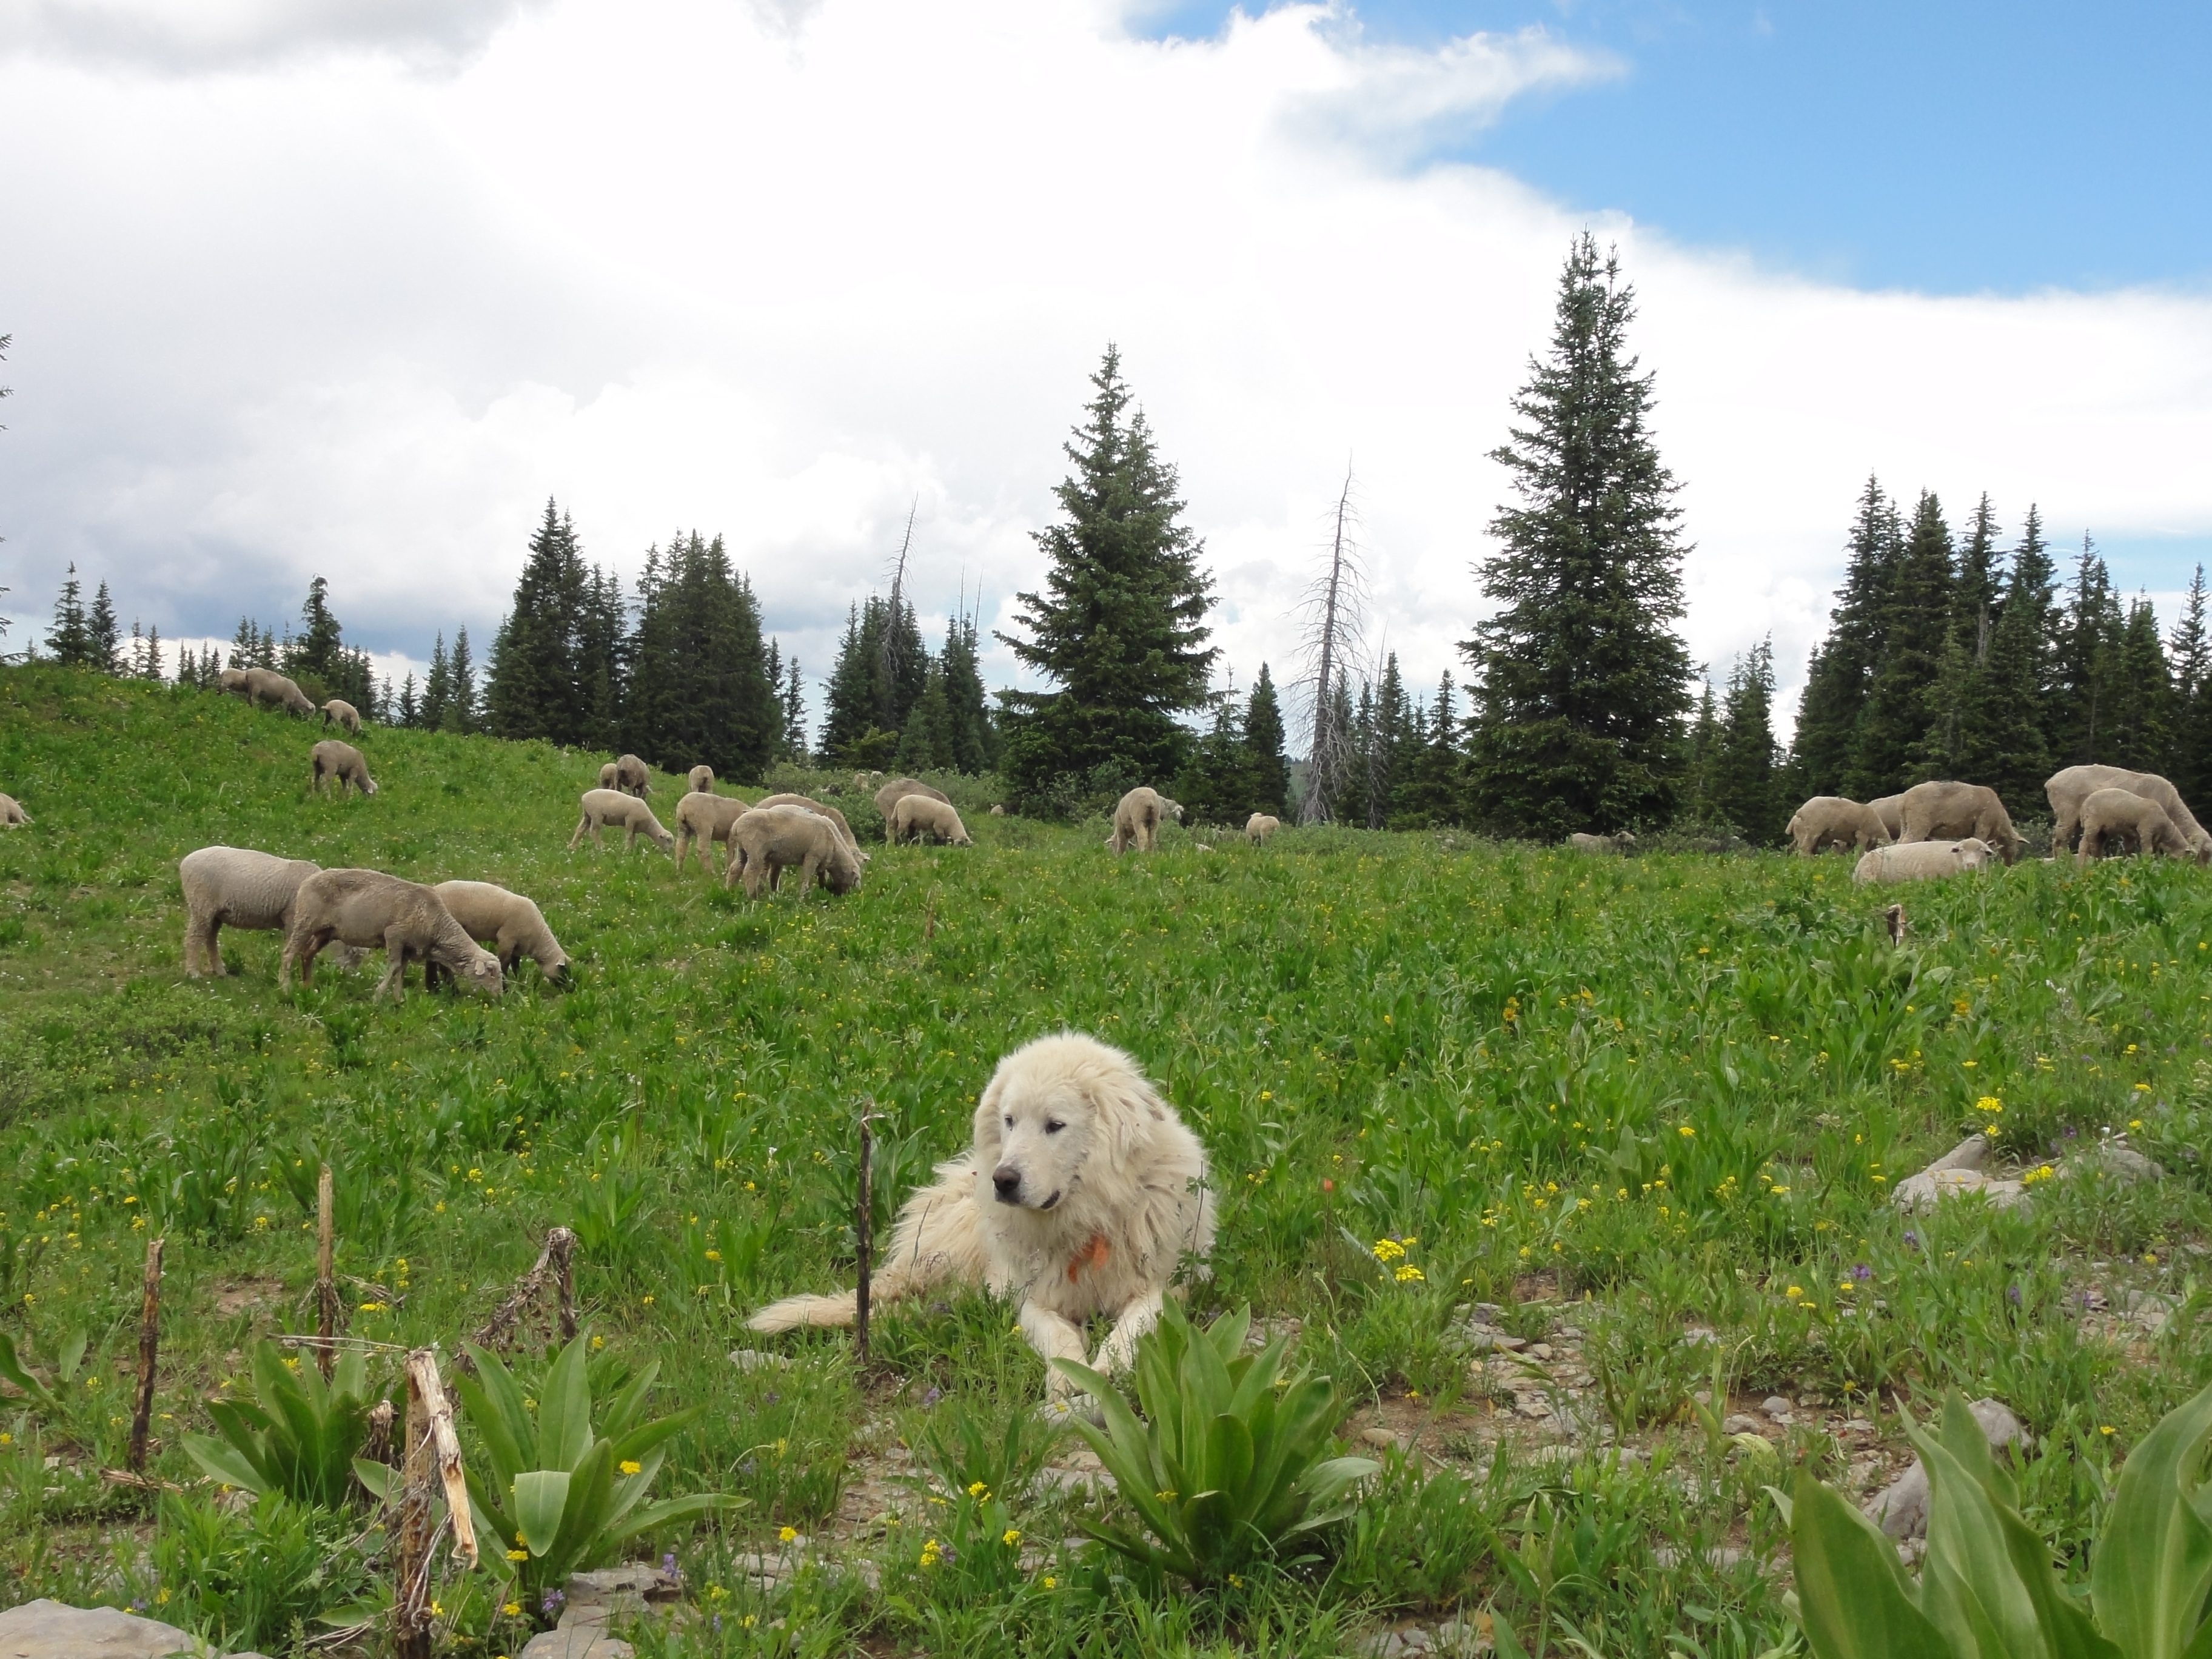
nature, forest, grass, outdoor, wilderness, mountain, meadow, dog, animal, environment, herd, scenic, pasture, grazing, sheep, natural, mammal, shepherd, grassland, sheeps, scene, ecosystem, natural environment